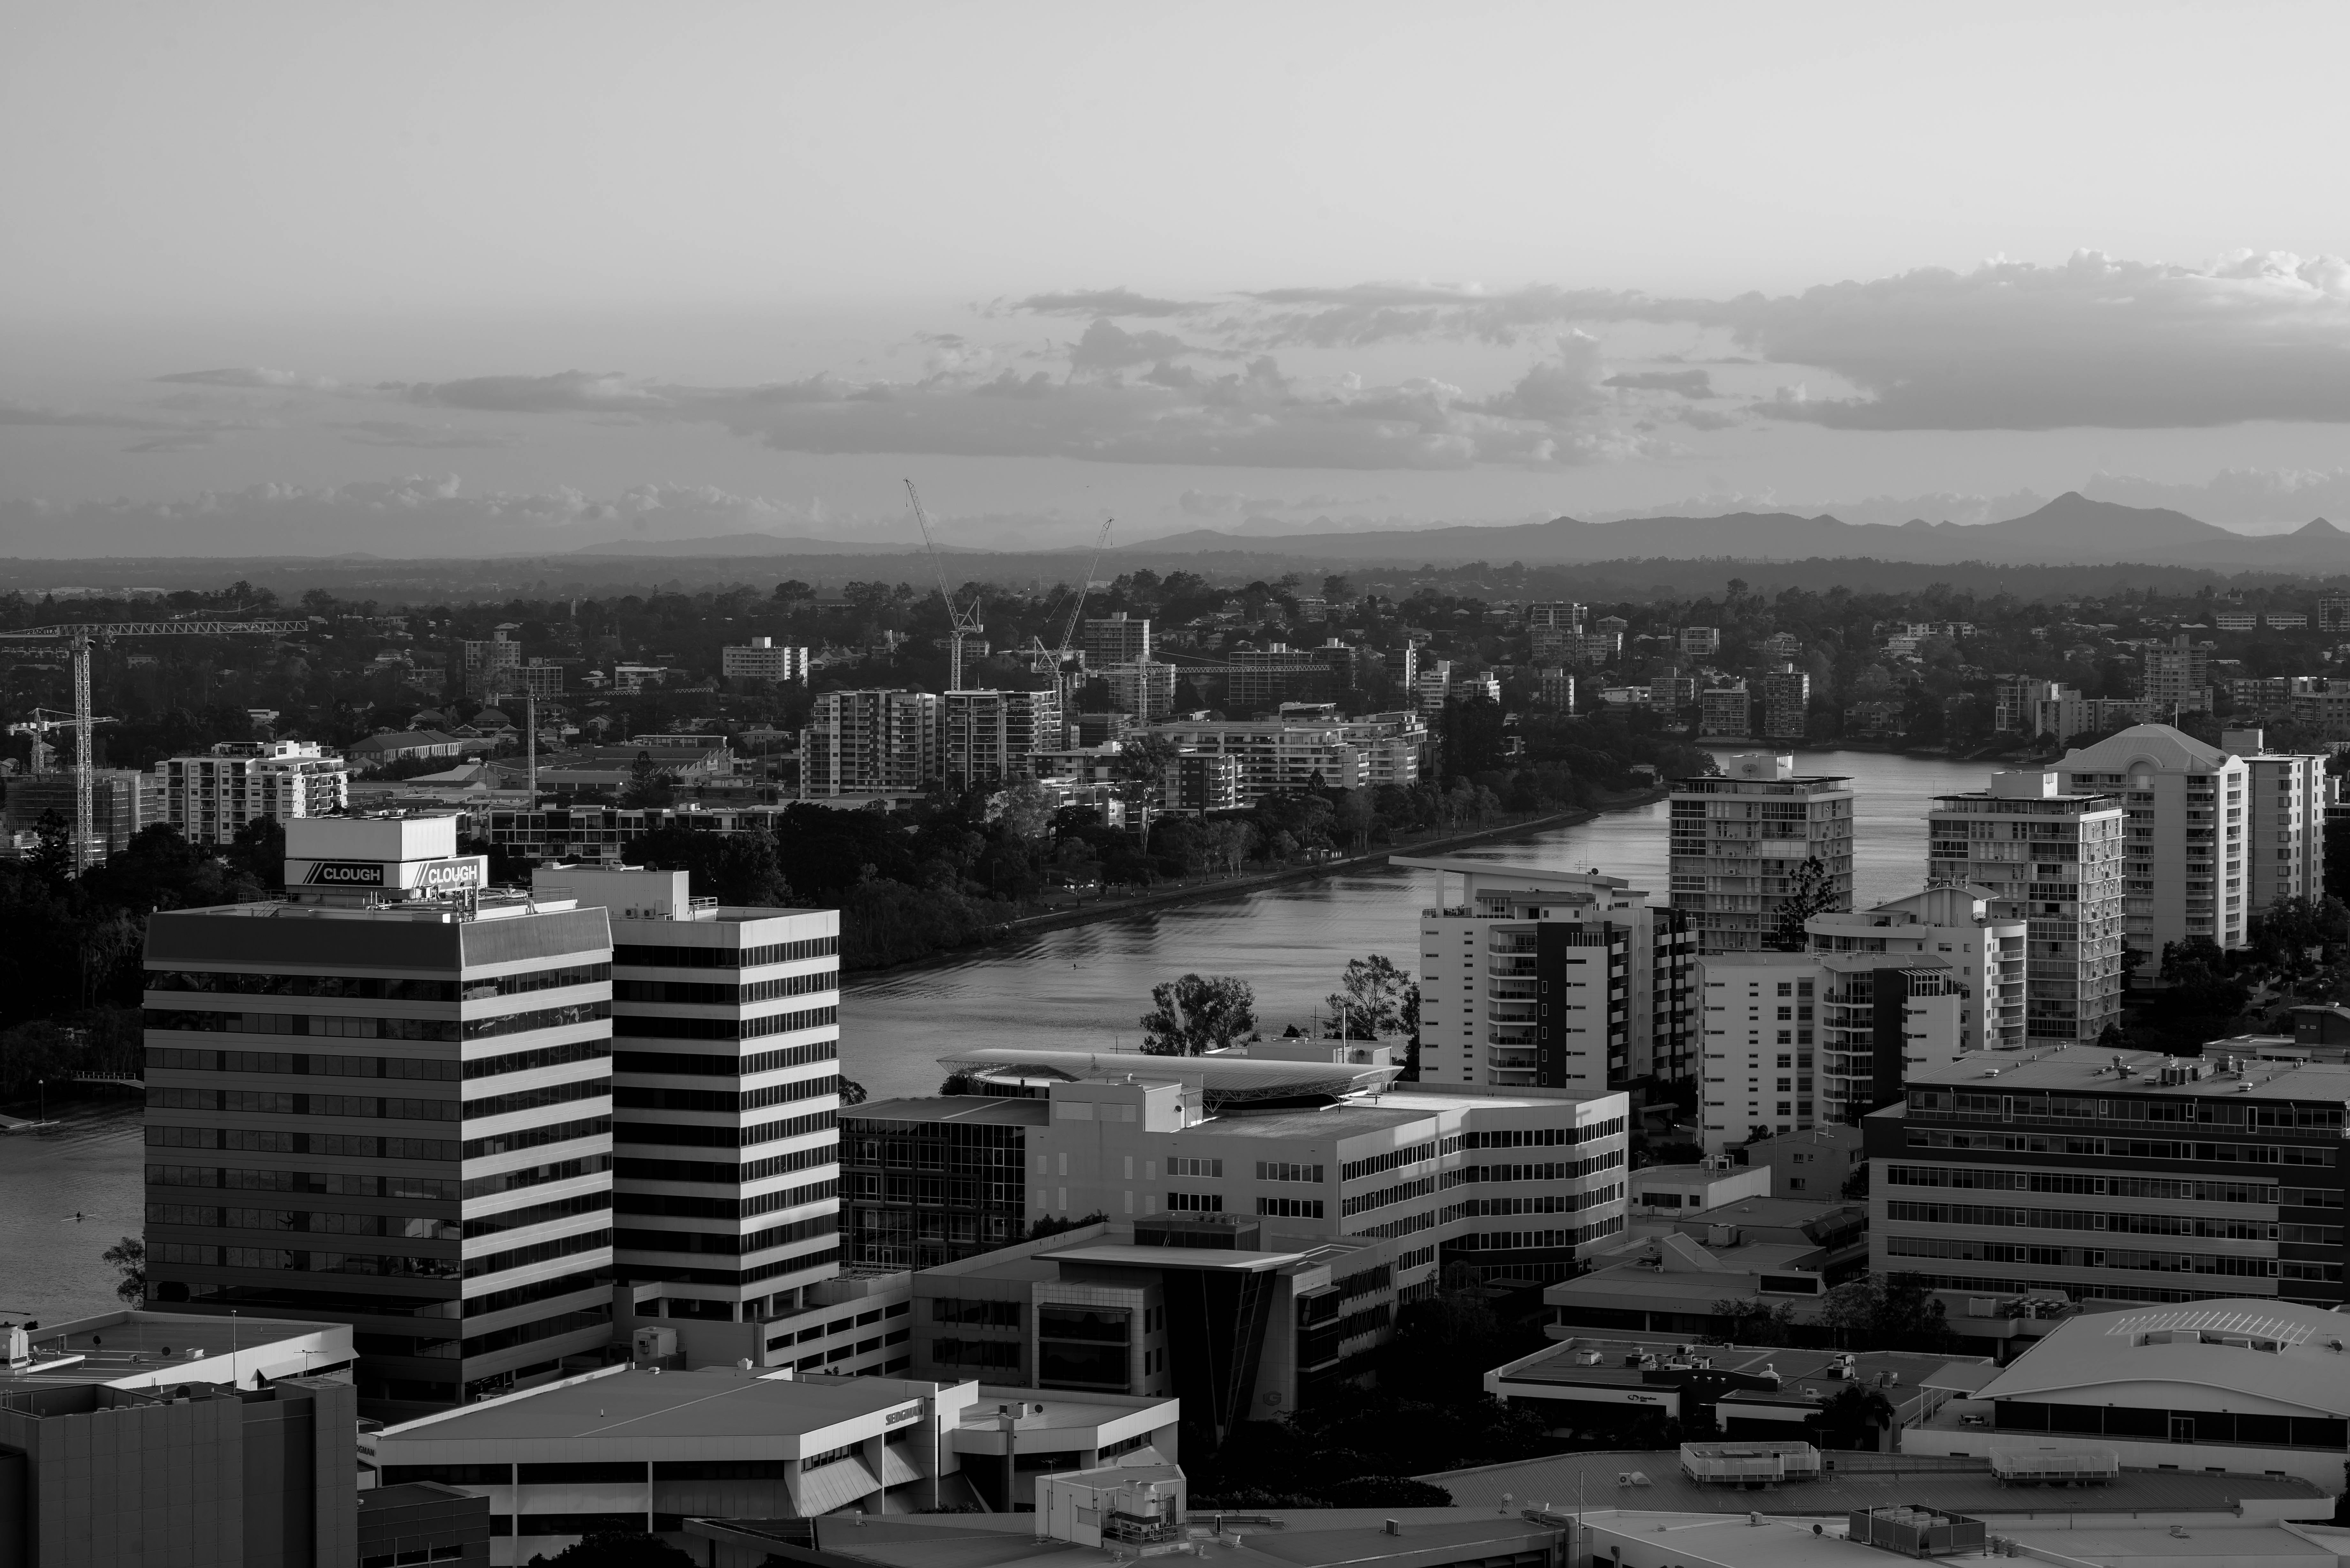
landscape, horizon, creative, black and white, skyline, photography, city, skyscraper, land, photo, cityscape, downtown, suburb, toolkit, color, scenery, haze, monochrome, tower block, milton, free, use, fantastic, cc, photoshop, remix, non, commons, commercial, wide, angle, lightroom, nice, image, scape, lenny, k, edit, actions, noncommercial, distribute, lennykphotography, brisbane, cityscaoe, metropolis, aerial photography, urban area, monochrome photography, residential area, atmospheric phenomenon, human settlement, metropolitan area